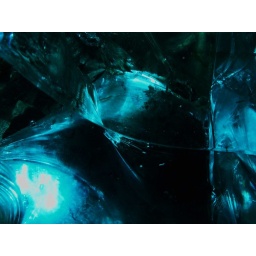
An alien world is trapped in this blue glass sculpture!